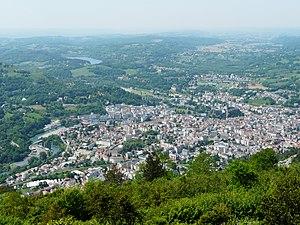
La ville de Lourdes vue depuis le pic du Jer, Hautes-Pyrénées, France. En haut sur la gauche, le lac de Lourdes.
Une apparition mariale, appelée aussi mariophanie, est un supposé phénomène surnaturel se rapportant spécifiquement à une vision de la Vierge Marie, mère de Jésus. La tradition populaire rapporte de nombreuses apparitions mariales et l'Église catholique n'en a reconnu qu'une vingtaine. L'Église copte orthodoxe a également reconnu quelques apparitions au cours du XXᵉ siècle. L'événement prend généralement le nom de la ville où il se produit. Curieusement, le pays où la dévotion à Marie, mère de Dieu, est la plus intense et la plus fervente, la Russie, n'a été gratifié d'aucune apparition mariale. Ce qui fit dire que si les apparitions sont à l'ouest, la dévotion est à l'est.